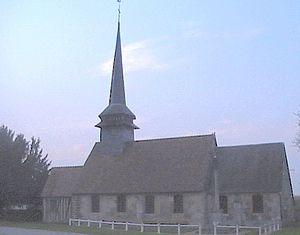
Église de Landepereuse vue de la place
Landepéreuse est une ancienne commune française, située dans le département de l'Eure en région Normandie, devenue le 1ᵉʳ janvier 2016 une commune déléguée au sein de la commune nouvelle de Mesnil-en-Ouche.